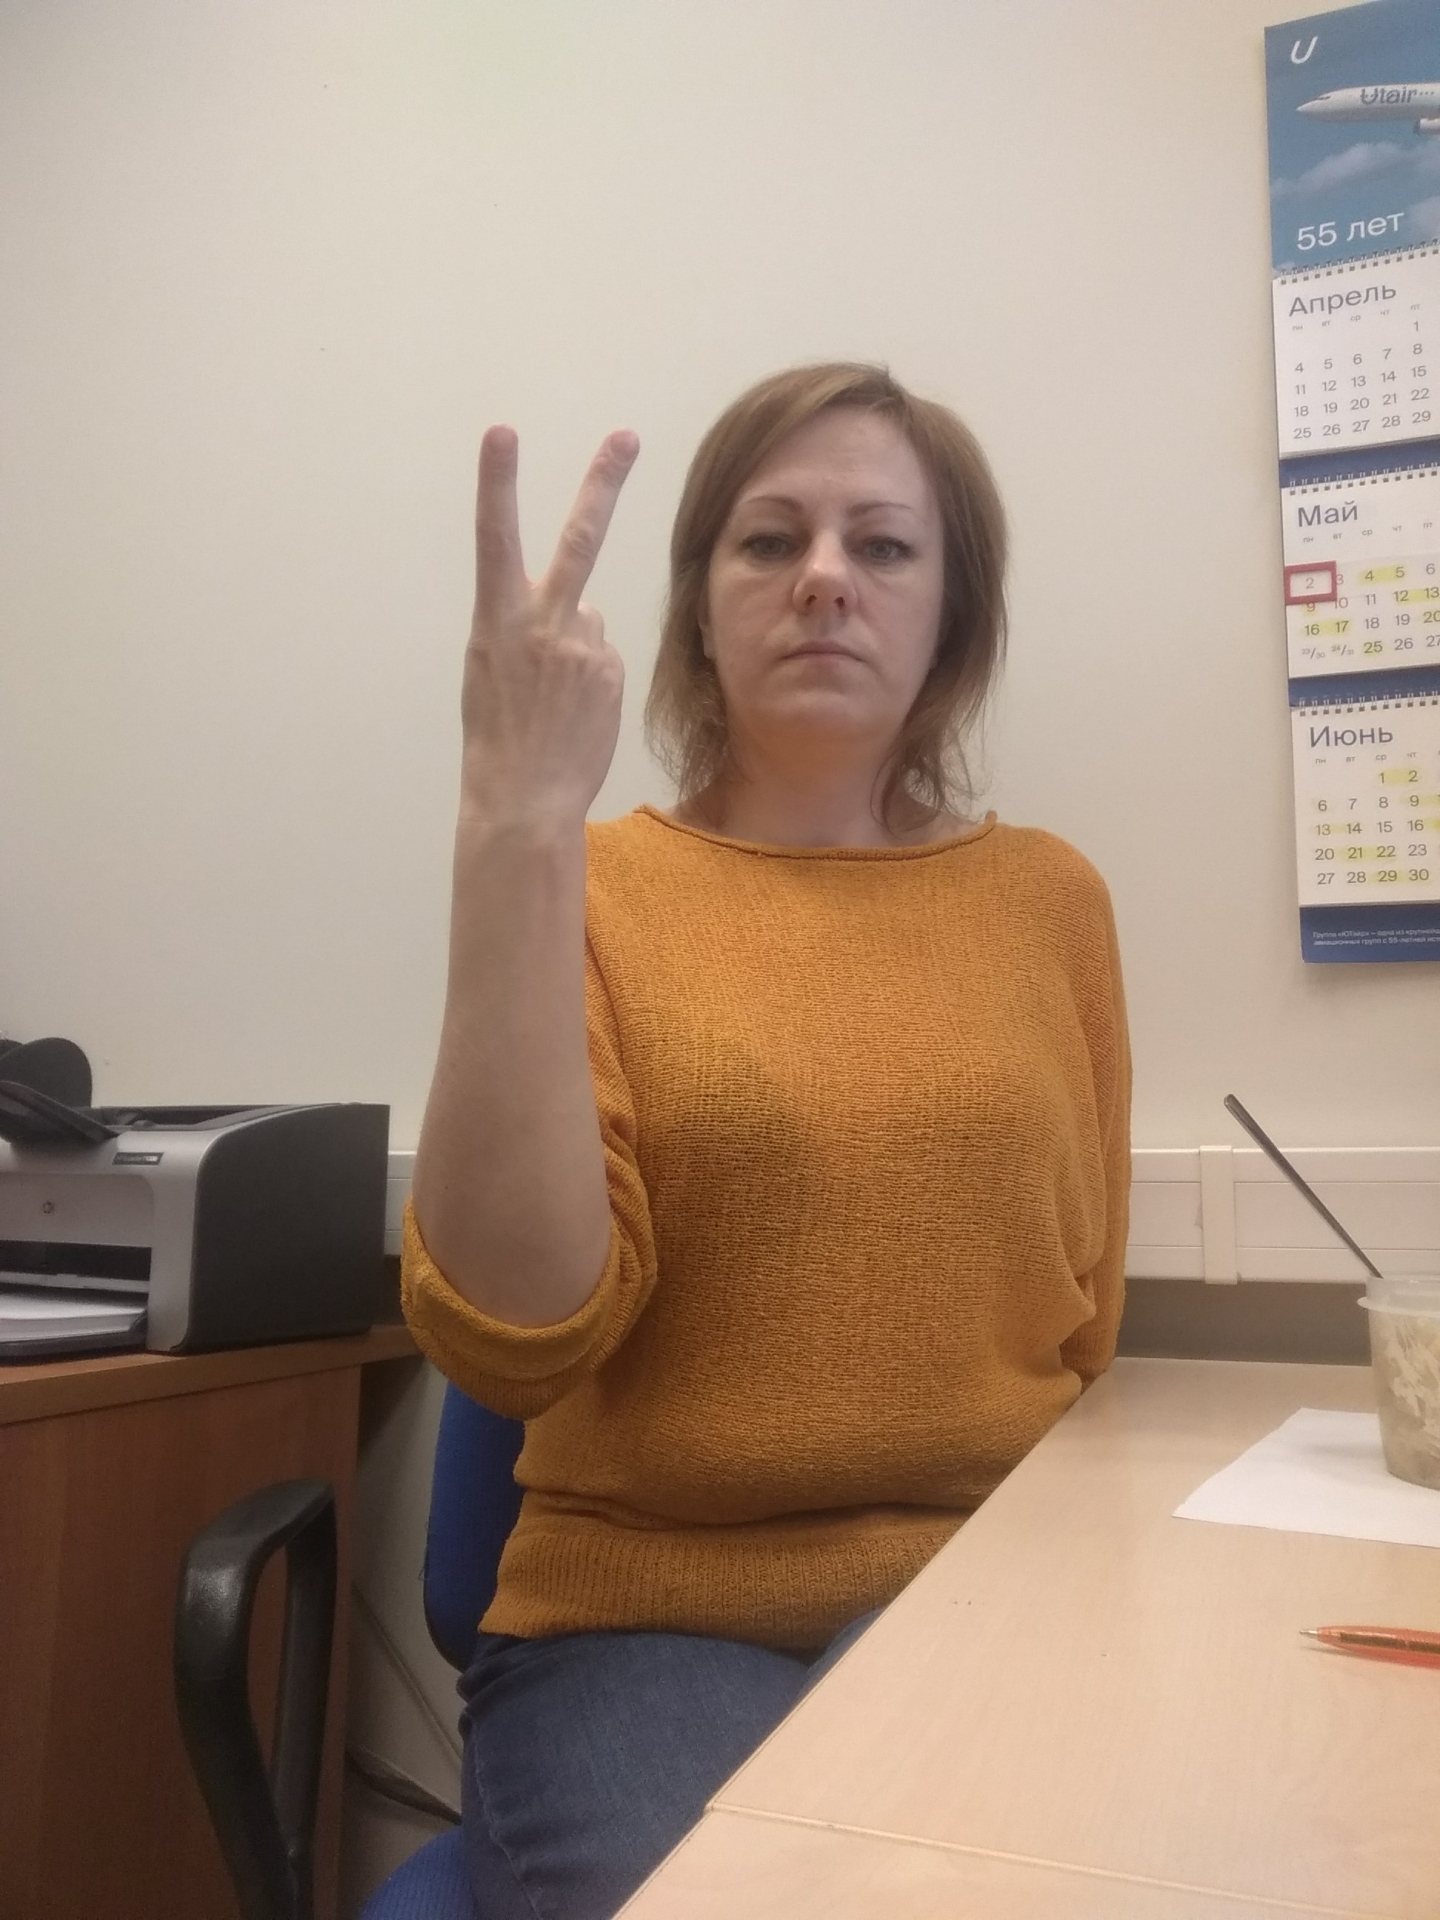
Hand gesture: peace_inverted